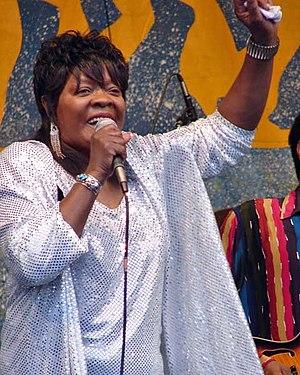
Koko Taylor, de son vrai nom Cora Walton, surnommée aussi Cocoa, née à Memphis le 28 septembre 1928 et morte à Chicago le 3 juin 2009, est une chanteuse de blues américaine.
La chronologie du blues présente sur une échelle de temps les événements marquants de chaque année dans le domaine du blues et des différents courants qui en sont issus, comme le boogie woogie ou le rhythm and blues.